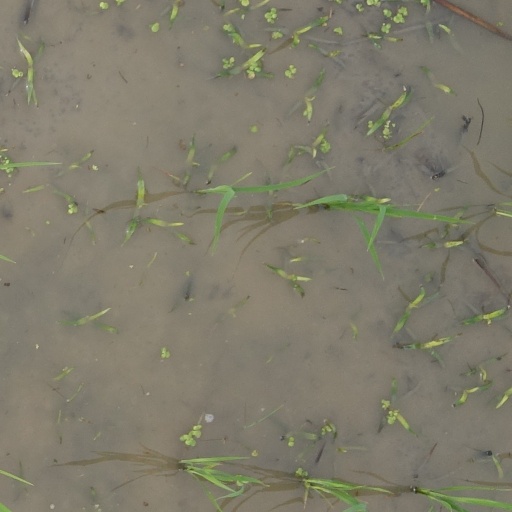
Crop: rice